Tyga

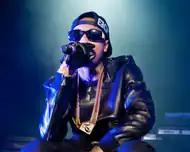
Tyga in 2012

"Careless World: Rise of the Last King" was his second studio album. The album was released on February 21, 2012, on Young Money Entertainment, Cash Money Records, and Universal Republic Records. It was a shift from the poppy dance sound exemplified on his previous effort, "No Introduction", and geared towards the gangsta rap style first heard in his collaborative album with Young Money, "We Are Young Money" (2009). Tyga stated that the album shows he has grown up but still relates to the kids. In preparation for the album, Tyga released the mixtape "#BitchImTheShit" in December 2011.